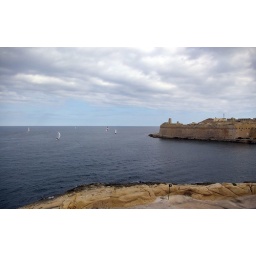
Sailing boats leaving harbour overlooked by the walls of Fort St. Elmo in Valletta, Malta